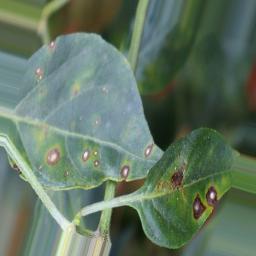
Label: cercospora